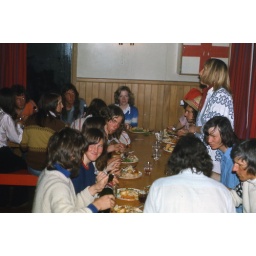
74-215 Club Captain's speech with not too many listening. Gabrielle in blue &amp;amp; white jersey.